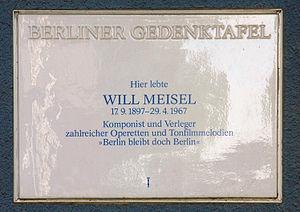
Will Meisel est un danseur, compositeur et éditeur allemand.